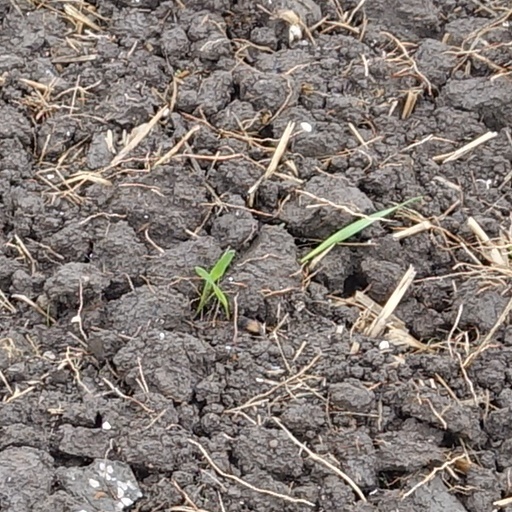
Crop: wheat